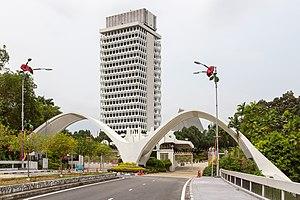
Le Parlement de Malaisie est une institution nationale de la Fédération de Malaisie détentrice du pouvoir législatif dans le pays. Cette institution est mise en place à l'indépendance du pays en 1957 sur le modèle du système législatif britannique dit système de Westminster.